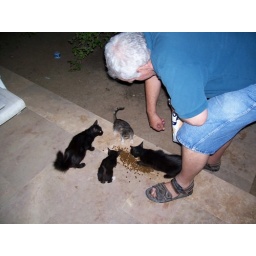
My uncle Aharon has adopted the cats that live around his house in Meitar, Israel. They're some feisty eaters.